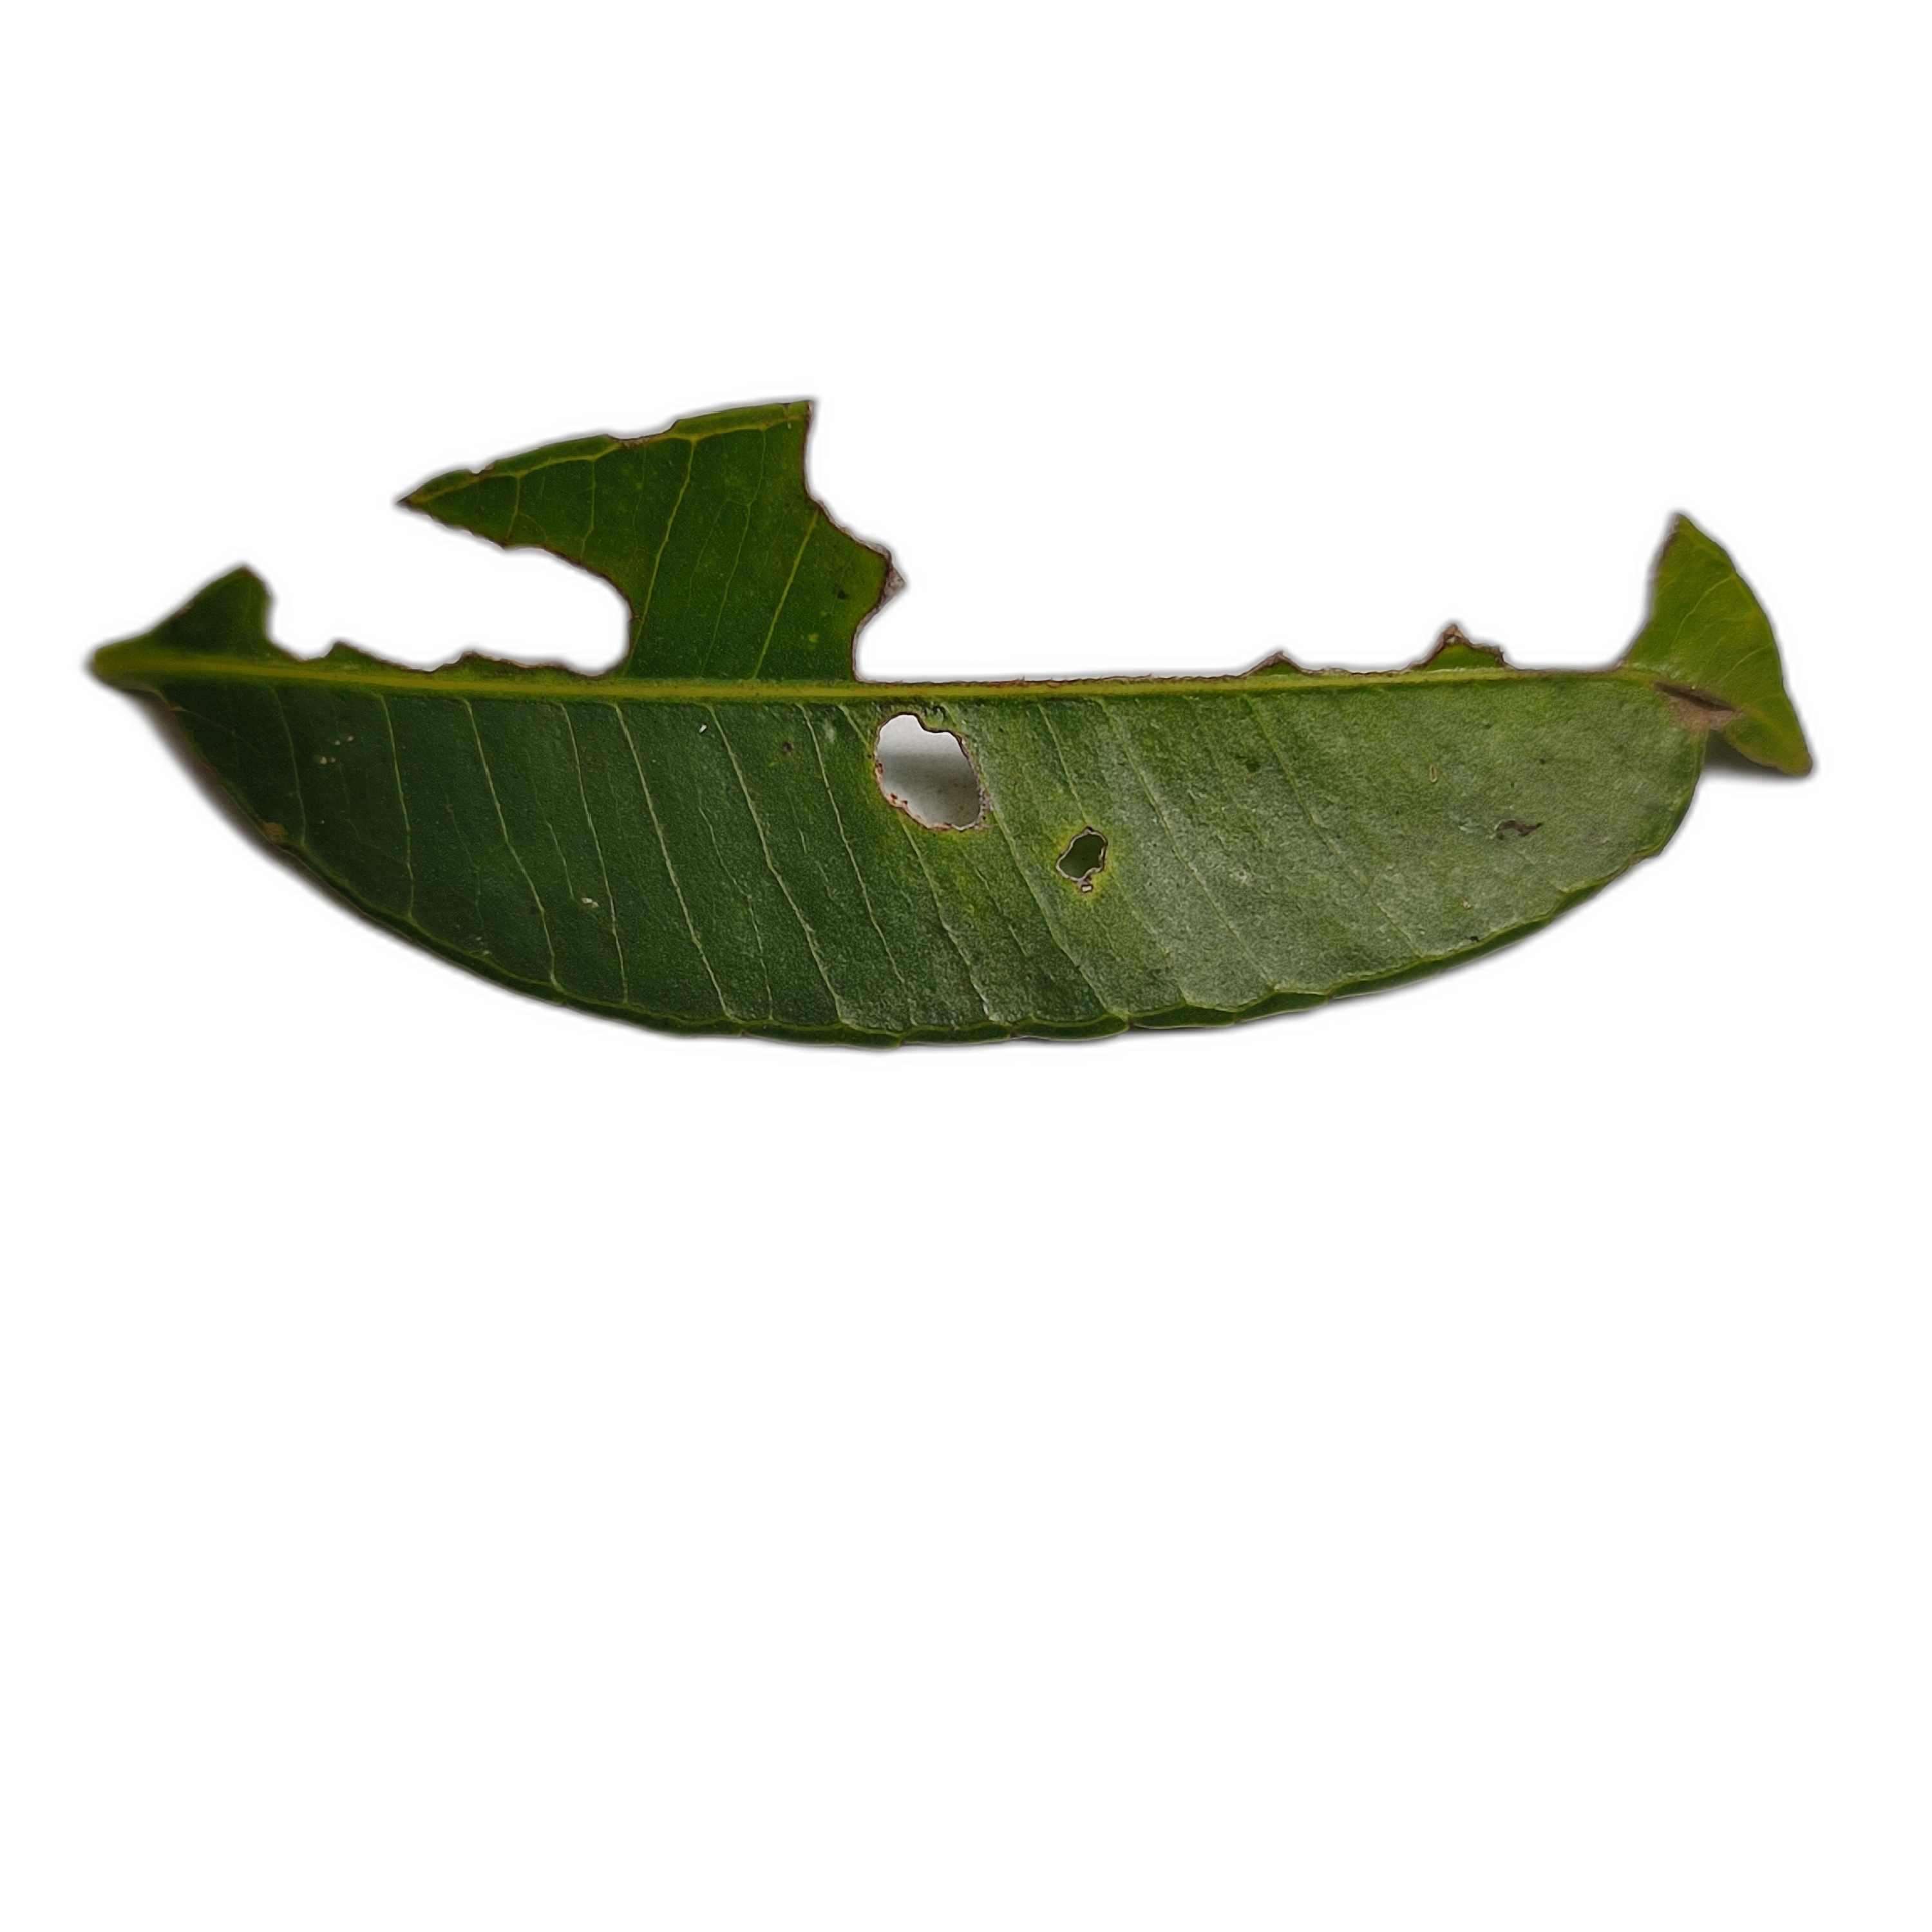
Label: not_healthy